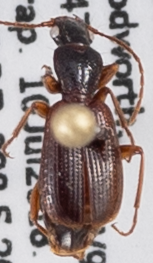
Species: Cymindis neglecta
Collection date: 2018-07-10
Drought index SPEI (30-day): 0.396
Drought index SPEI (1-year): -0.404
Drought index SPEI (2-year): -0.172